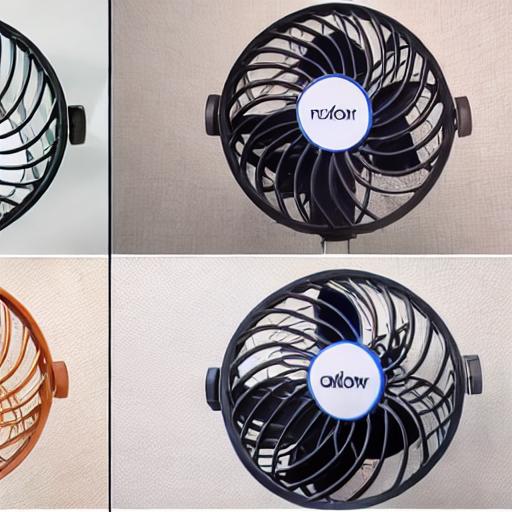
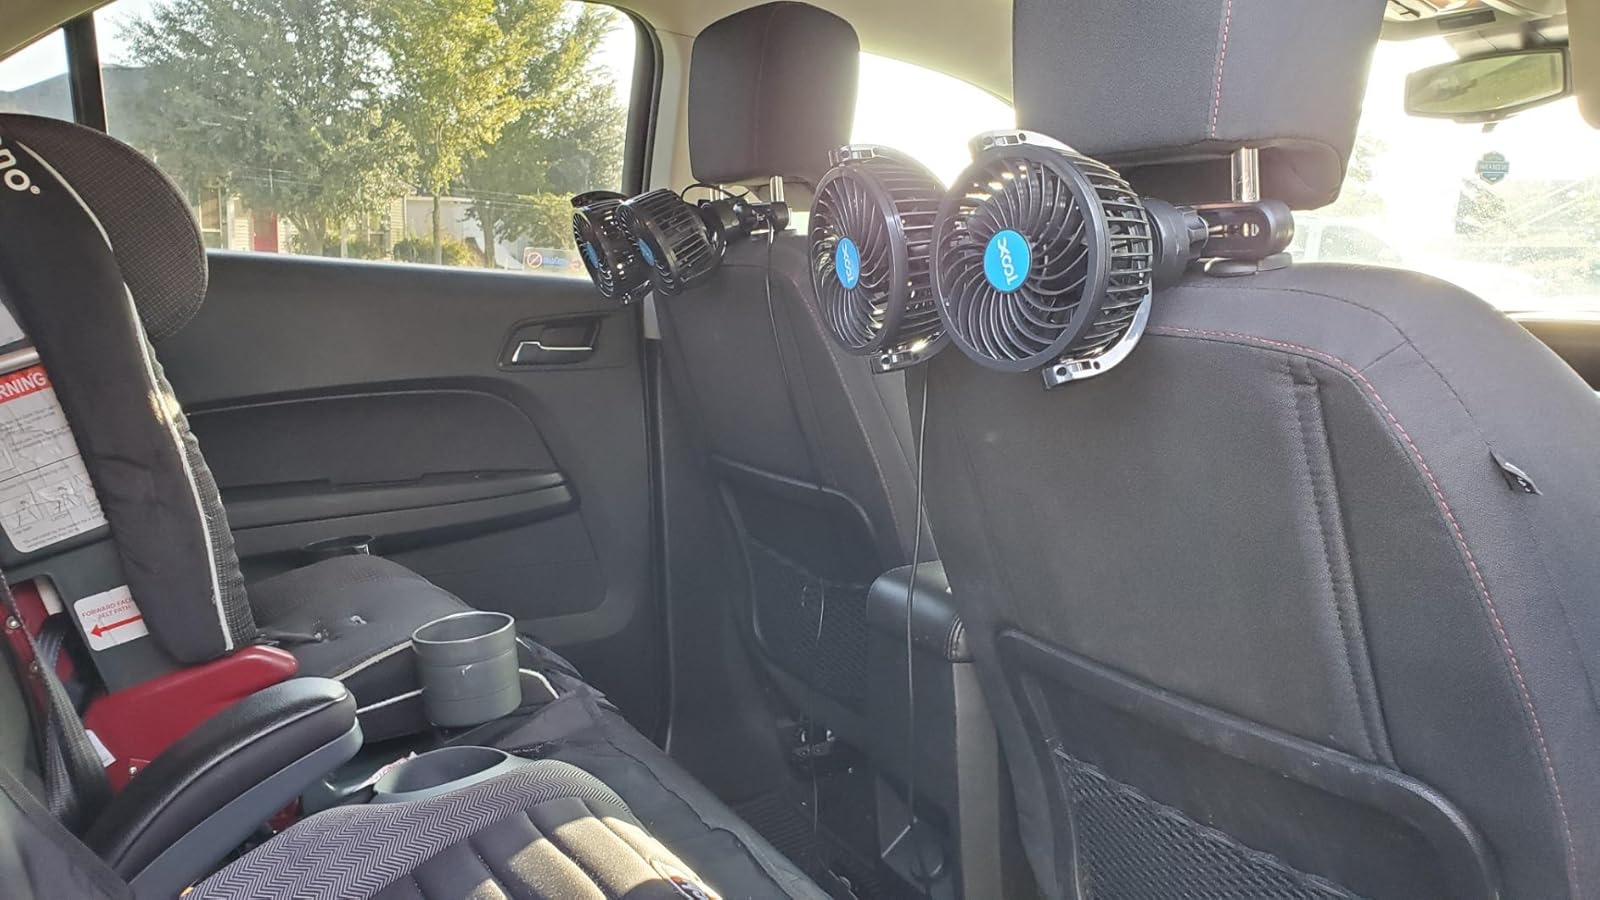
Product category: fan
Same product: no